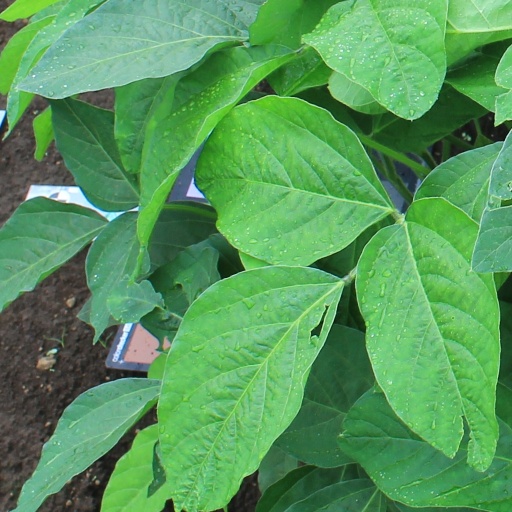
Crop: soybean